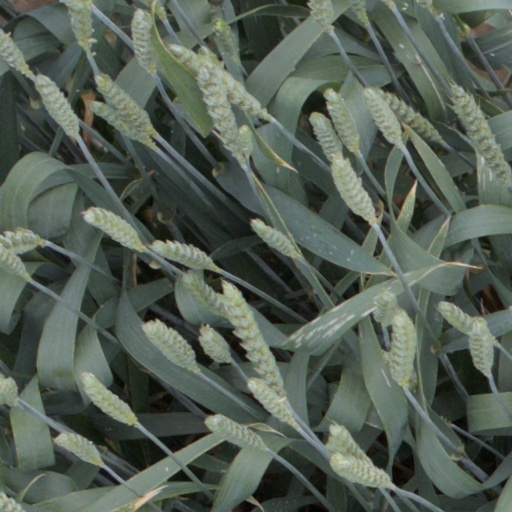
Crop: wheat